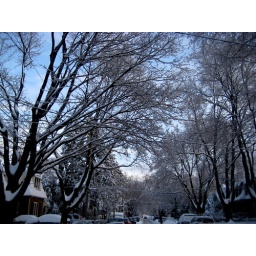
view down the block.its hard to tell, but, of course, the trees are all covered in white